Golden Bauhinia Square

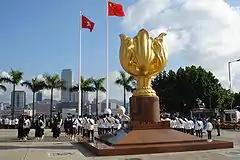
Flag raising ceremony conducted by youth uniformed groups on 30 August 2008 to welcome national parathletes from Mainland China before the 2008 Summer Paralympics

The official daily flag raising ceremony at the Golden Bauhinia Square located outside the Hong Kong Convention and Exhibition Centre is conducted by the Hong Kong Police Force. There are three types of ceremonies: Daily Flag Raising Ceremony (Daily, every day except 1st of each month), Enhanced Flag Raising Ceremony (on the 1st of every month, except July and October) and the Special Flag Raising Ceremony (1 July and 1 October).